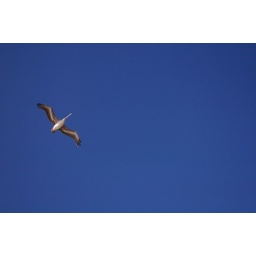
bird against blue sky